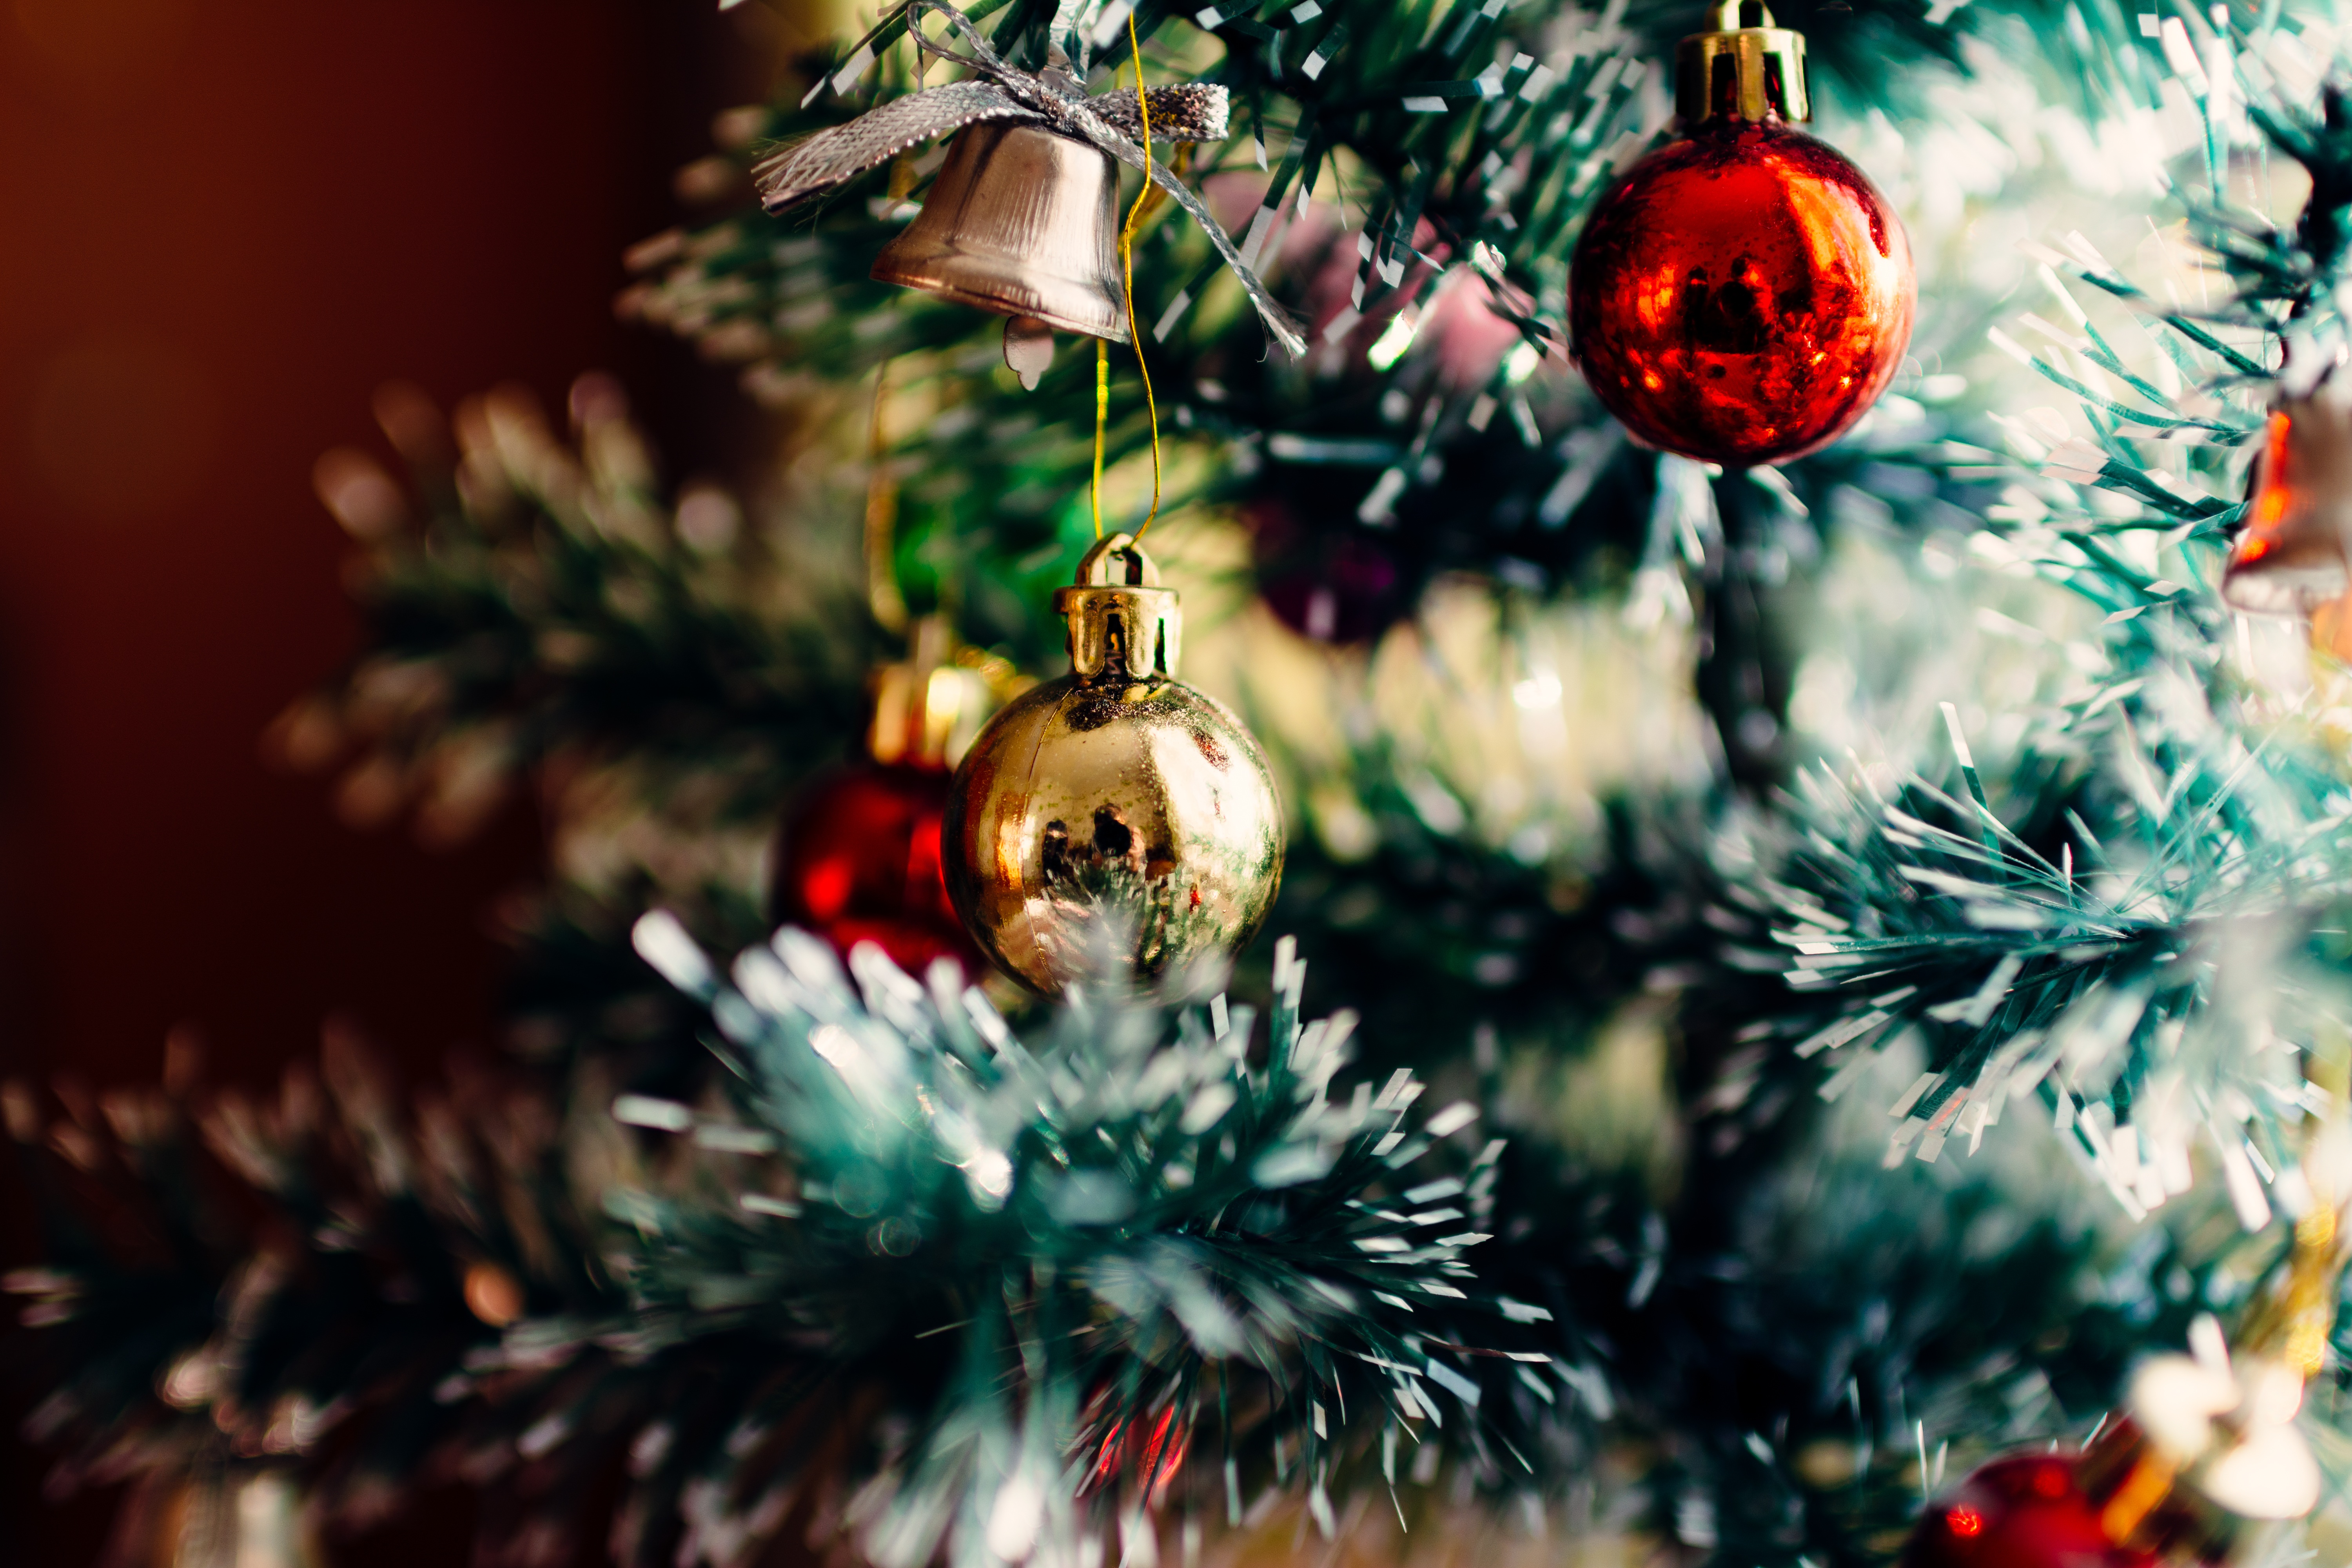
tree, branch, decoration, holiday, christmas, fir, christmas tree, christmas decoration, xmas, festivities, woody plant, royalty free images